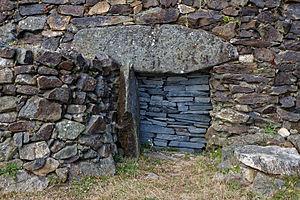
Panorama du Cairn de Barnenez à Plouezoc'h dans le Finistère. This building is indexed in the Base Mérimée, a database of architectural heritage maintained by the French Ministry of Culture,
Le cairn de Barnenez est un monument mégalithique du Néolithique se trouvant au lieu-dit Barnenez dans la commune de Plouezoc'h, sur la côte nord du Finistère, en Bretagne. D'une longueur de 75 m, il est constitué en réalité de deux cairns en pierres sèches accolés, qui recouvrent onze dolmens à couloir. Cet ensemble est le plus grand mausolée mégalithique après celui de Newgrange et, avec le cairn III de Guennoc, le plus vieux monument d’Europe.